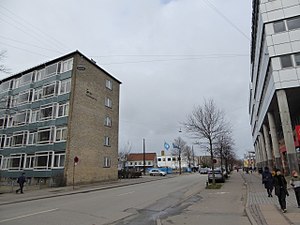
Lygten
Lygten.
Lygten er en gade i Københavns nordvestkvarter, der forbinder Nørrebrogade/Frederikssundsvej med Tagensvej.